Monastery of the Holy Trinity, Vilnius

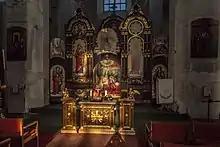
Main altar of the church

According to a legend, the first wooden church was built in the 14th century by Grand Princess Uliana of Tver, a spouse of the Grand Prince Algirdas. The church was built in place where in 1347 the Algirdas noblemen Antony, Johan, and Eustachy died as the first martyrs for Christian faith and the first Christian saints in the Grand Duchy of Lithuania.